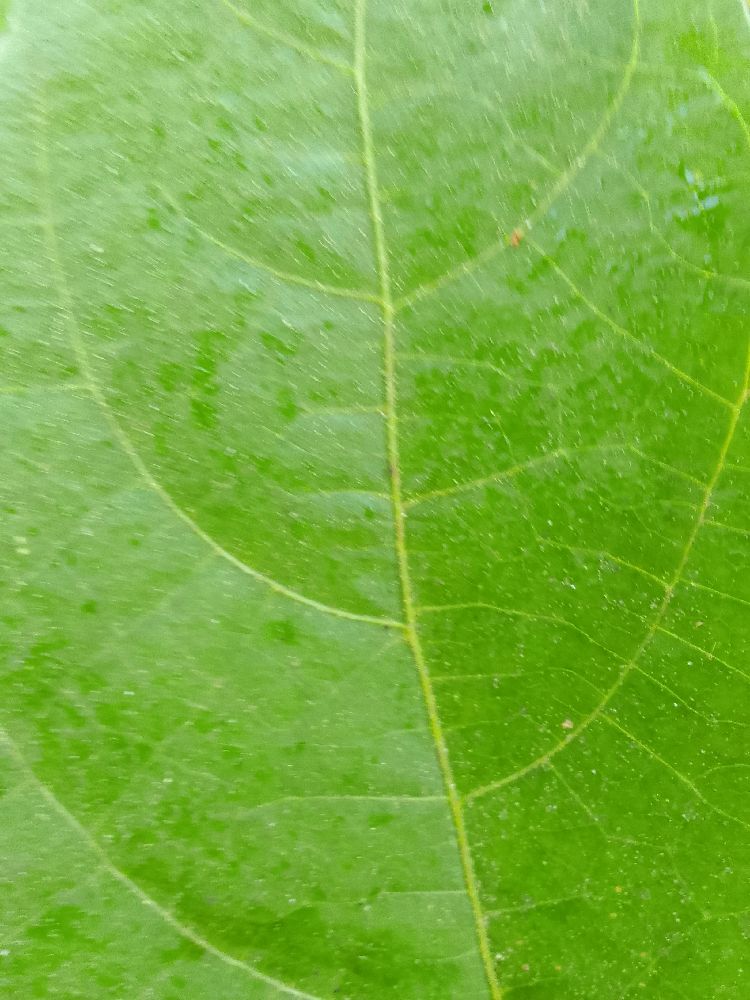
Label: healthy